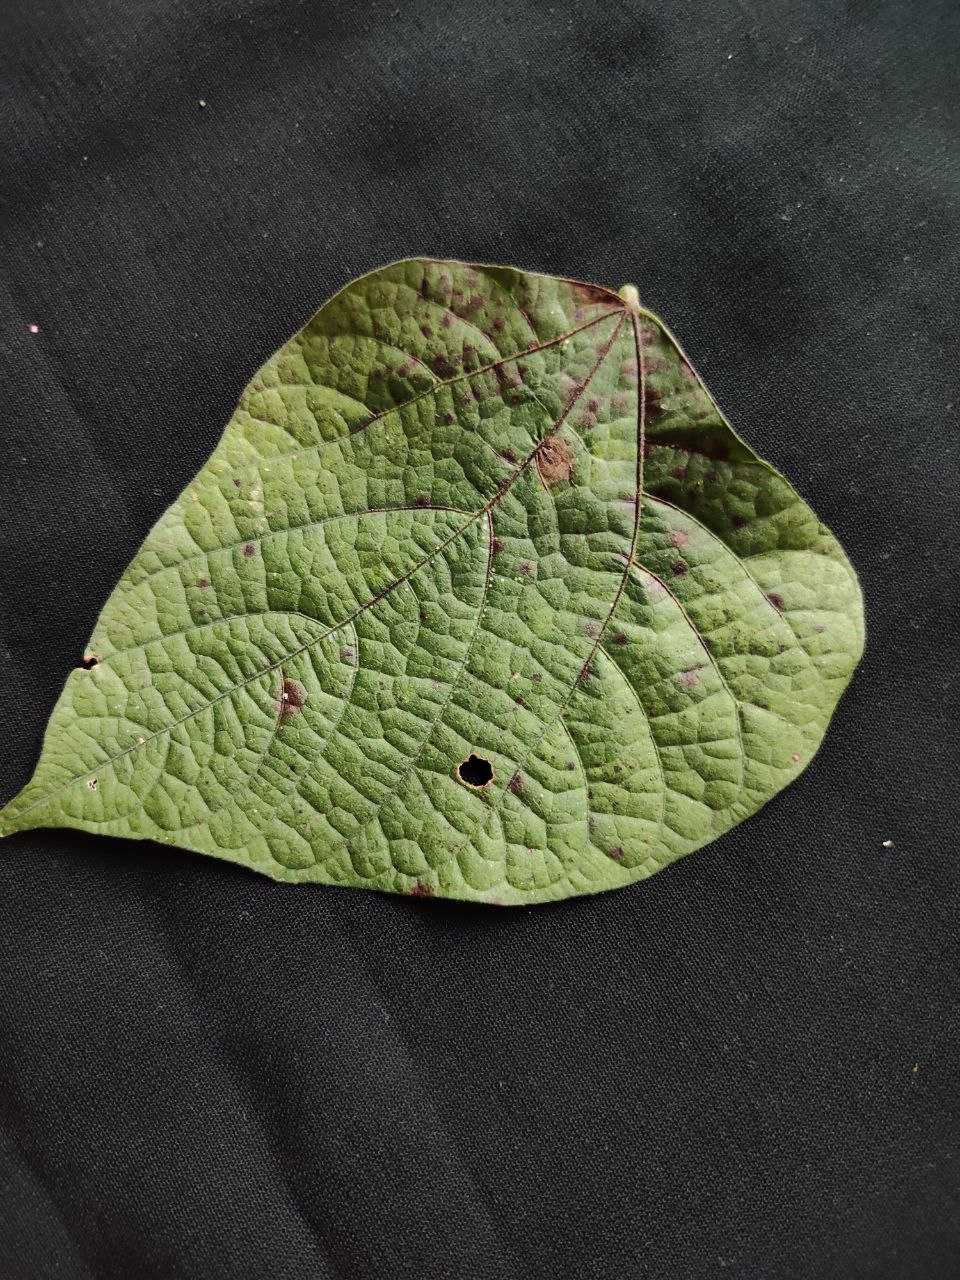
Crop: bean
Leaf condition: Rust